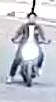
person-with-helmet: 0
person-without-helmet: 1